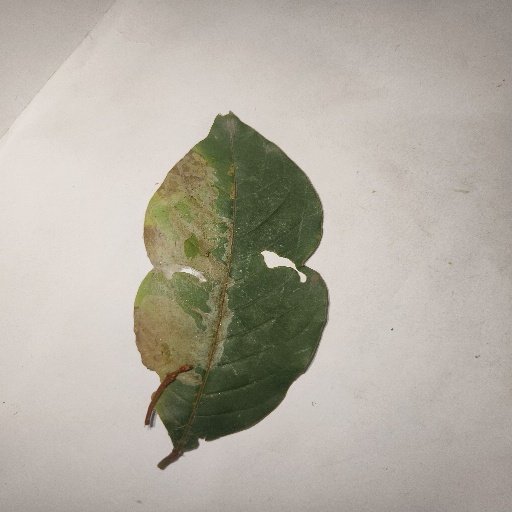
Species: HariTaki
Leaf condition: Bacterial Spot